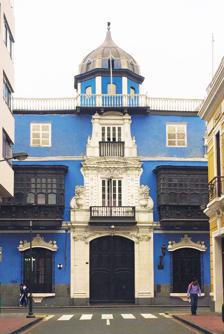
Building: Casa de Osambela
Country: Peru
Year built: 1805
Front The Casa de Osambela , also known as the Casa de Oquendo , is a building built during the colonial era of Peru . It stands on the old Novitiate of the Dominican fathers, destroyed by the earthquake of 1746 , and part of the garden, facing the Calle de la Veracruz (today Jirón Conde de Superunda ) in the historic center of the city of Lima . It is one of the largest mansions in the center of Lima and is notable for its wide façade and excellent quality balconies. It is a late colonial building with a mixture of successive styles, its construction dates from the late-18th and early-19th centuries. It was completed between 1803 and 1805. History The land where the Casa de Osambela stands was owned by the Basilica of Santo Domingo and, in order to meet some payments and finish some works on the church that had remained unfinished, it was sold to the Spanish shipbuilder , banker and merchant Martín de Osambela, Marquis of Osambela and lieutenant colonel of militias. The lot bought by Osambela corresponded to the ruined and almost destroyed part of the novitiate. In the Municipal Archive of Lima , Bernardo Moravsky found that Osambela had a carriage and barouche . Osambela in 1815 apparently must have become seriously ill, because he made a first will declaring that he had no heirs. But by a second testament, made in 1822, it is disclosed that he married Mariana de Ureta y Bermúdez , being the children of said marriage: María Mercedes, Mariana, José Valentín, Dolores and Cayetano. Osambela married at a very mature age and was many years older than his wife, who was a lady of exceptional beauty. When the liberator, Don José de San Martín , arrived in Lima, Osambela put his house at his disposal for the great dance that the liberator offered to Lima society, having stayed there after proclaiming the Independence of Peru . Osambela died in the Real Felipe Fortress of Callao , where he took refuge with others in the times of José Ramón Rodil y Campillo . Casa de Osambela at the late-19th century (before the restoration) From then on, the Osambela family was forced to rent the different facilities of the house as commercial premises and houses from whose income the widow and children lived. In 1840, an appraisal of the property was made, which resulted in: Lower house: 28,620 pesos . Upper house: 41,364 pesos. Osambela's wife had to get rid of the property to pay off some debts and so, in 1854 the property passed into the hands of José de la Asunción Oquendo, who was a man of great figuration, which is why people began to call the house as the Casa de Oquendo, the name by which it is also known today. The Oquendos were Basques and there were viscounts and marquises among them. María Rebeca de Oquendo, daughter of Don José de la Asunción Oquendo, was its last owner and on her death in 1941 the house became the property of the Caja de Ahorros de Lima . It was declared a National Monument in 1963. During the government of Juan Velasco Alvarado it was the headquarters of the National Tourism Company of Peru, which at that time was the official agency for tourism in Peru . Through Law Decree No. 22677, published in the Official Gazette El Peruano on September 11, 1979, it became the site of the Centro Cultural Inca Garcilaso de la Vega where cultural institutions such as the Peruvian Institute of Hispanic Culture and the Hispanic-Peruvian Feminine Circle . It was restored between 1982 and 1985 respecting its original color, which was indigo blue. It is the venue for cultural events, such as the Lima Photography Biennial , and others related to the life of the city of Lima. It is currently the headquarters of the Peruvian Academy of Language and the regional office in Peru of the Organization of Ibero-American States for Education, Science and Culture . Facade On the façade of the Casa de Osambela it is possible to identify up to three different types of balconies. Facade The façade of the Casa de Osambela is of Neoclassical and Rococo styles. It shows five balconies , in the Louis XVI style , adorned with garlands and accompanied by three parapet balconies. At the top it has a lookout point covered by a small dome with a Mudéjar silhouette. On it the architect Héctor Velarde Bergmann points out: "Although the house was completed between 1803 and 1805 in its current appearance, its architecture is still perfectly 18th-century and bears much of the finery of Louis XVI and reminiscences of Louis XV ; portal with Neoclassical pilasters with Ionic capitals with garlands, typical of the style, lowered arch in a segment of a circle, pear shaped ornaments in the form of cups with flowers, central overlap at the entrance of the three-story openings with vertical plastic continuity and little relief in the French manner. It is notable that this sense of verticality is further accentuated by the lookout point, so Liman, which finishes off and exalts, by contrast and with such eloquence, the wide and rhythmic horizontality of the façade. From that minaret, covered by a small dome with a Mudéjar silhouette, it seems that the first owner of the house, the Spanish banker Osambela, was observing the entrance of the galleons to Callao with a long-sight..." Interior Its architectural style is a fusion of those that followed up to that time, highlighting the French influence of Rococo in the decoration. The Casa de Osambela draws the attention of scholars for two peculiarities that distinguished it from the rest of the Lima constructions of the time. In the first place, unlike the majority of colonial houses in Lima, the rooms of the house are distributed parallel to the street, which makes its façade large enough to accommodate five box-and-box balconies. In the same way, the distribution of its courtyards was the other way around, differentiating itself from the rest of the constructions of the colonial era, which ordered its facilities distributed "in depth" and not in the direction of the façade. Its other peculiarity lies in its four levels of elevation, instead of two, the fourth level is an octagonal lookout point, which was prohibited at the time of its construction, due to anti-seismic precautions. The main courtyard is notable for its sober nobility and the magnificent staircase leading to the second floor. The second courtyard, reached by a narrow passageway, is smaller and looks older, perhaps from the 18th century. Gallery Rococo Casa de Osambela Casa de Osambela from Jirón Cailloma See also Peruvian colonial architecture Balconies of Lima References